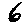
Label: 6